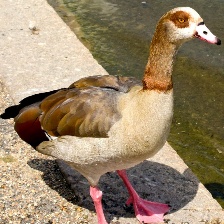
Species: EGYPTIAN GOOSE
Scientific name: ALOPOCHEN AEGYPTIACA
ImageNet parent category: goose